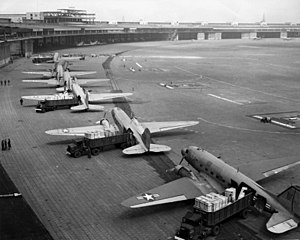
Blokaden af Berlin / Blokadens begyndelse
C-47 Skytrains losses i Tempelhof lufthavnen under blokaden af Berlin.
Blokaden af Berlin var et forsøg fra sovjetisk side på at tvinge det af de vestallierede kontrollerede Vestberlin til at blive en del af den østlige sovjetiske besættelseszone. Blokaden fandt sted mellem 24. juni 1948 og 11. maj 1949 og var den foreløbige kulmination på den stigende antagonisme mellem de tidligere allierede fra 2. verdenskrig, på den ene side Sovjetunionen og på den anden side de vestallierede stater USA, Storbritannien og Frankrig. Som sådan blev krisen til en af de allerførste større konflikter i den kolde krig.